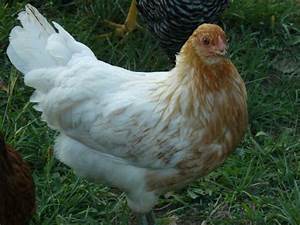
Label: chicken